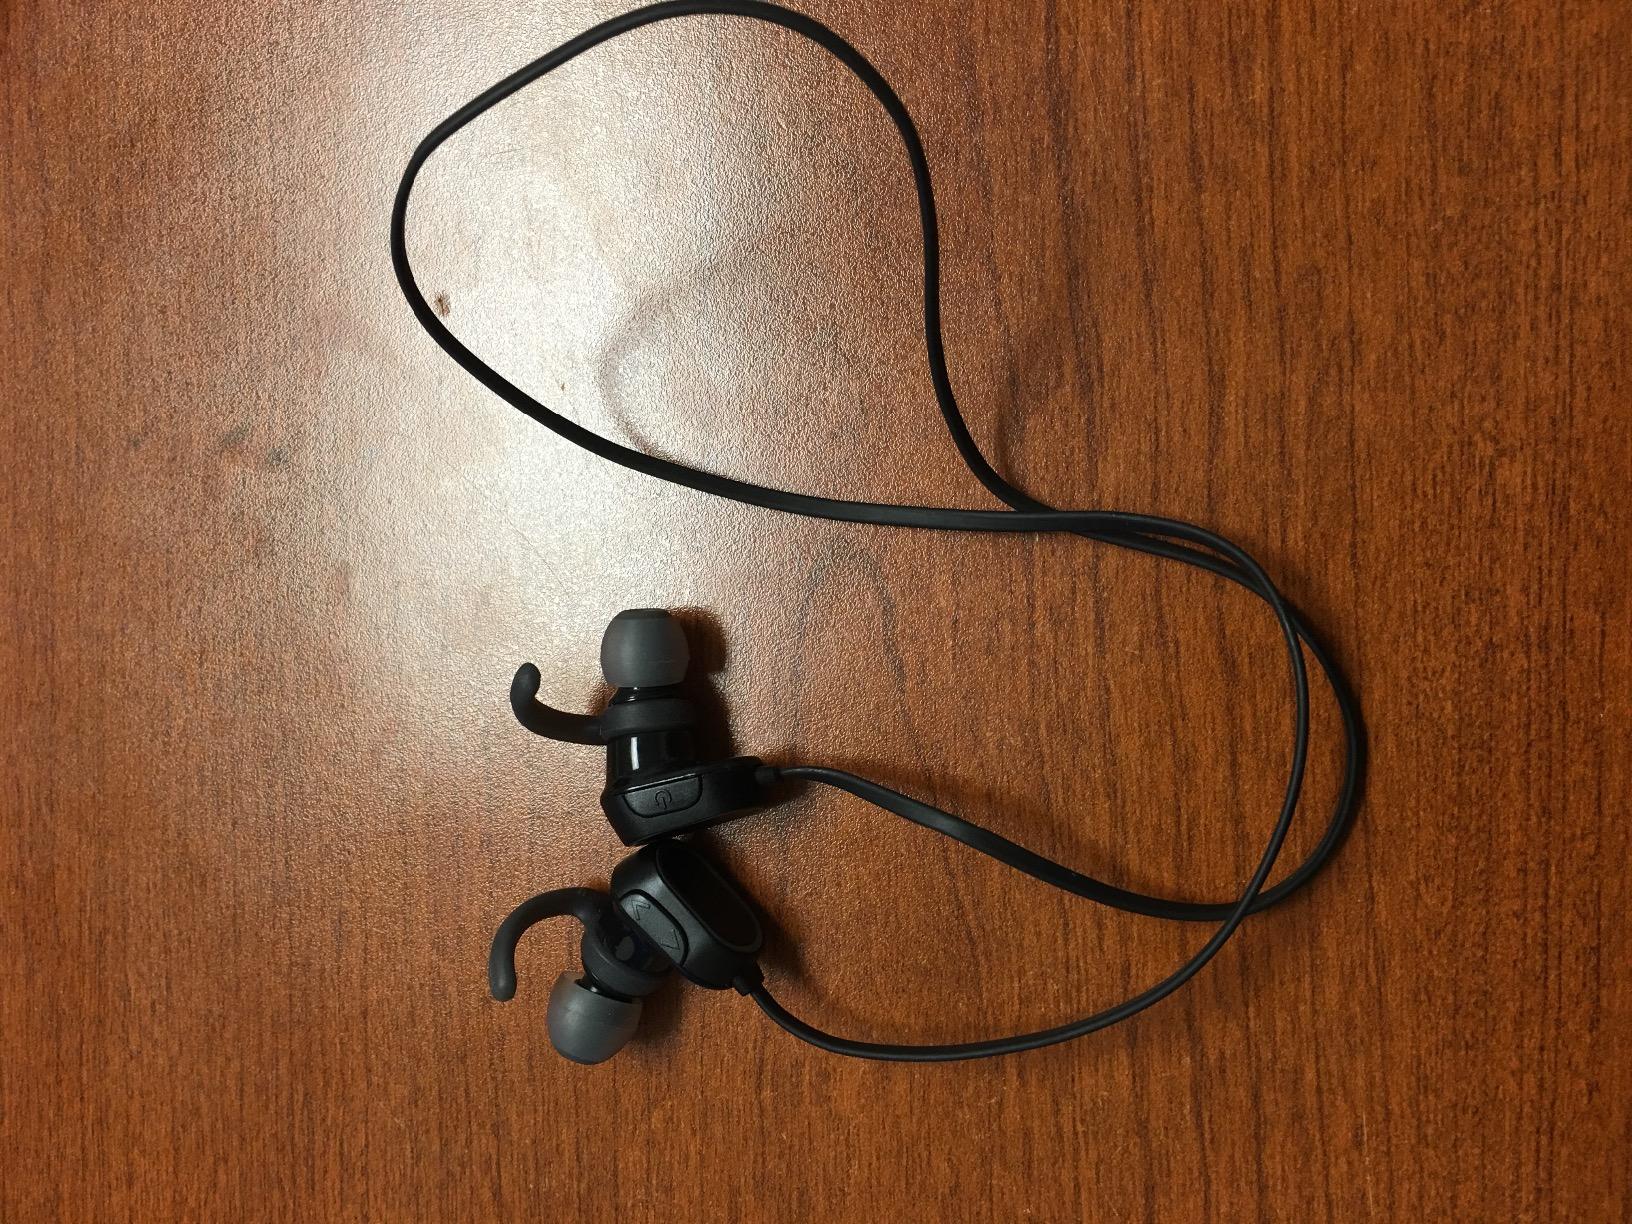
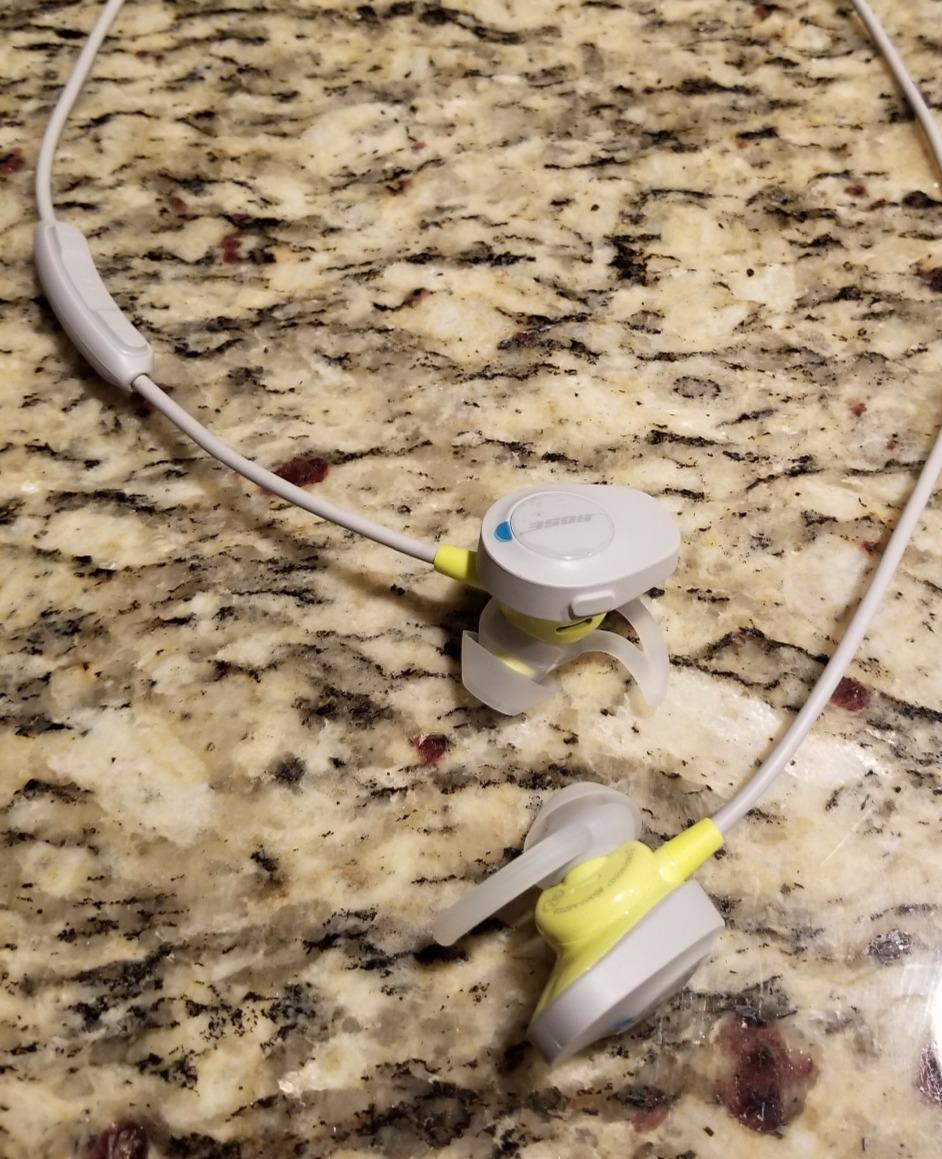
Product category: headphones
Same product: no